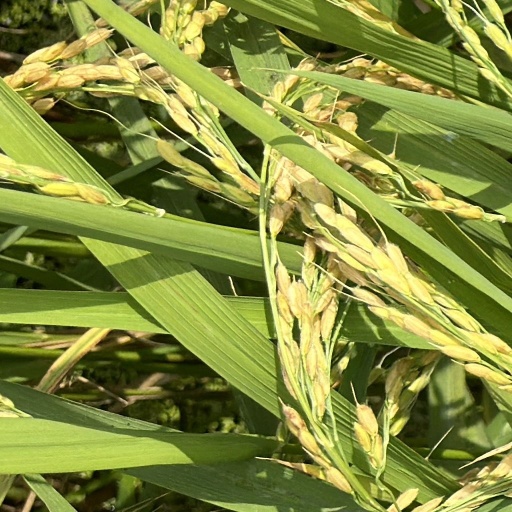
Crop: rice